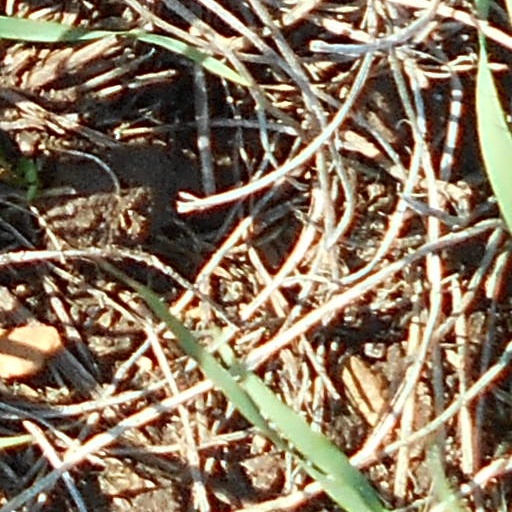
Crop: wheat